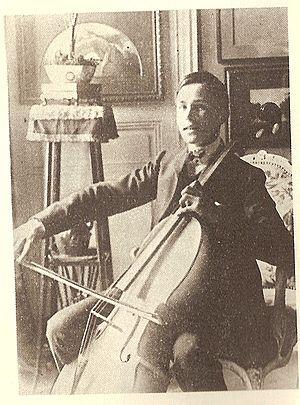
Pierre Vellones, pseudonyme de Pierre Édouard Léon Rousseau, est un compositeur français né à Paris le 29 mars 1889 et mort à Paris le 17 juillet 1939.